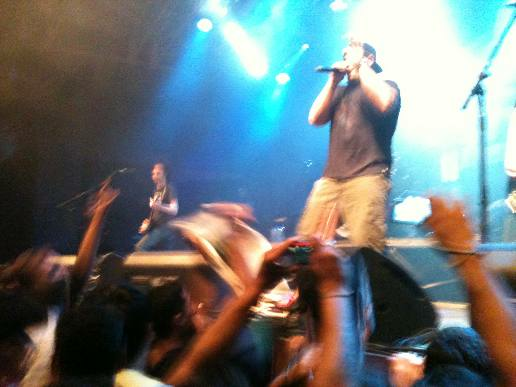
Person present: Yes